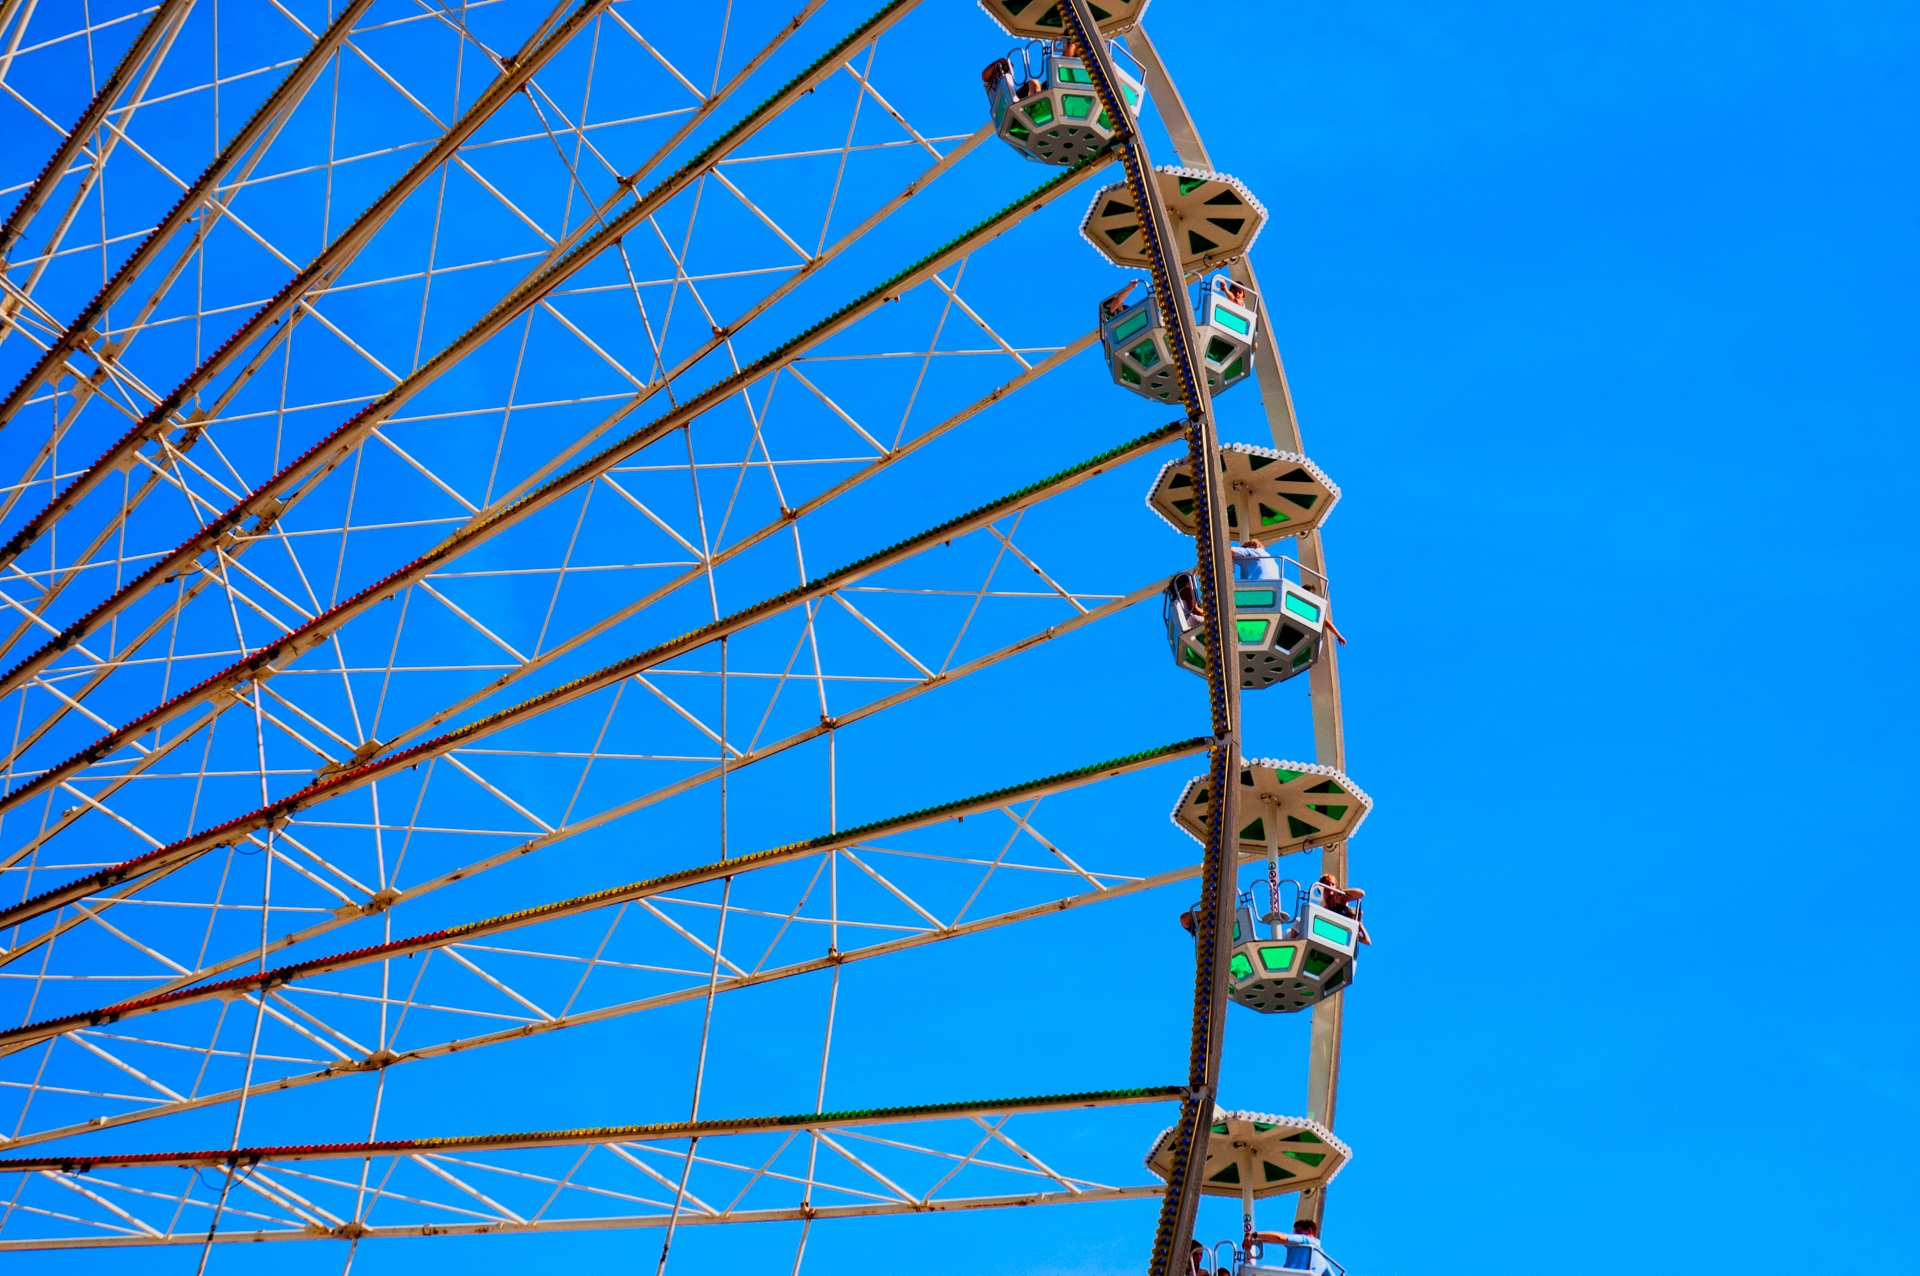
skyscraper, recreation, line, ferris wheel, amusement park, tower, mast, park, carousel, blue, roller coaster, fairground, tourist attraction, rides, gondolas, fair, folk festival, year market, carnies, festival site, amusement ride, outdoor recreation